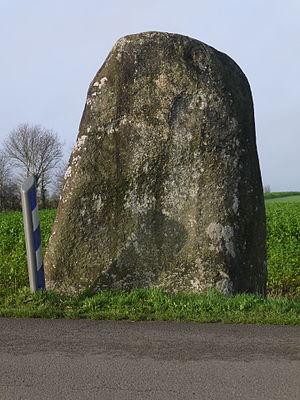
Le menhir.
Le menhir du Faix-du-Diable est un mégalithe situé à La Bigottière, en France.
Cet article recense les monuments historiques de la Mayenne, en France.
Cet article recense les sites mégalithiques de la Mayenne, en France.